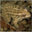
Label: frog